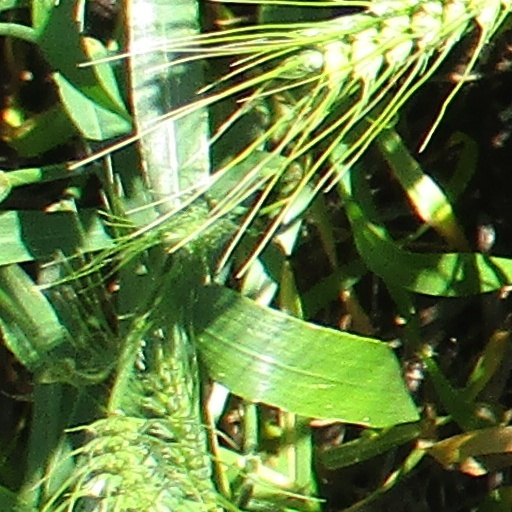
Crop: wheat